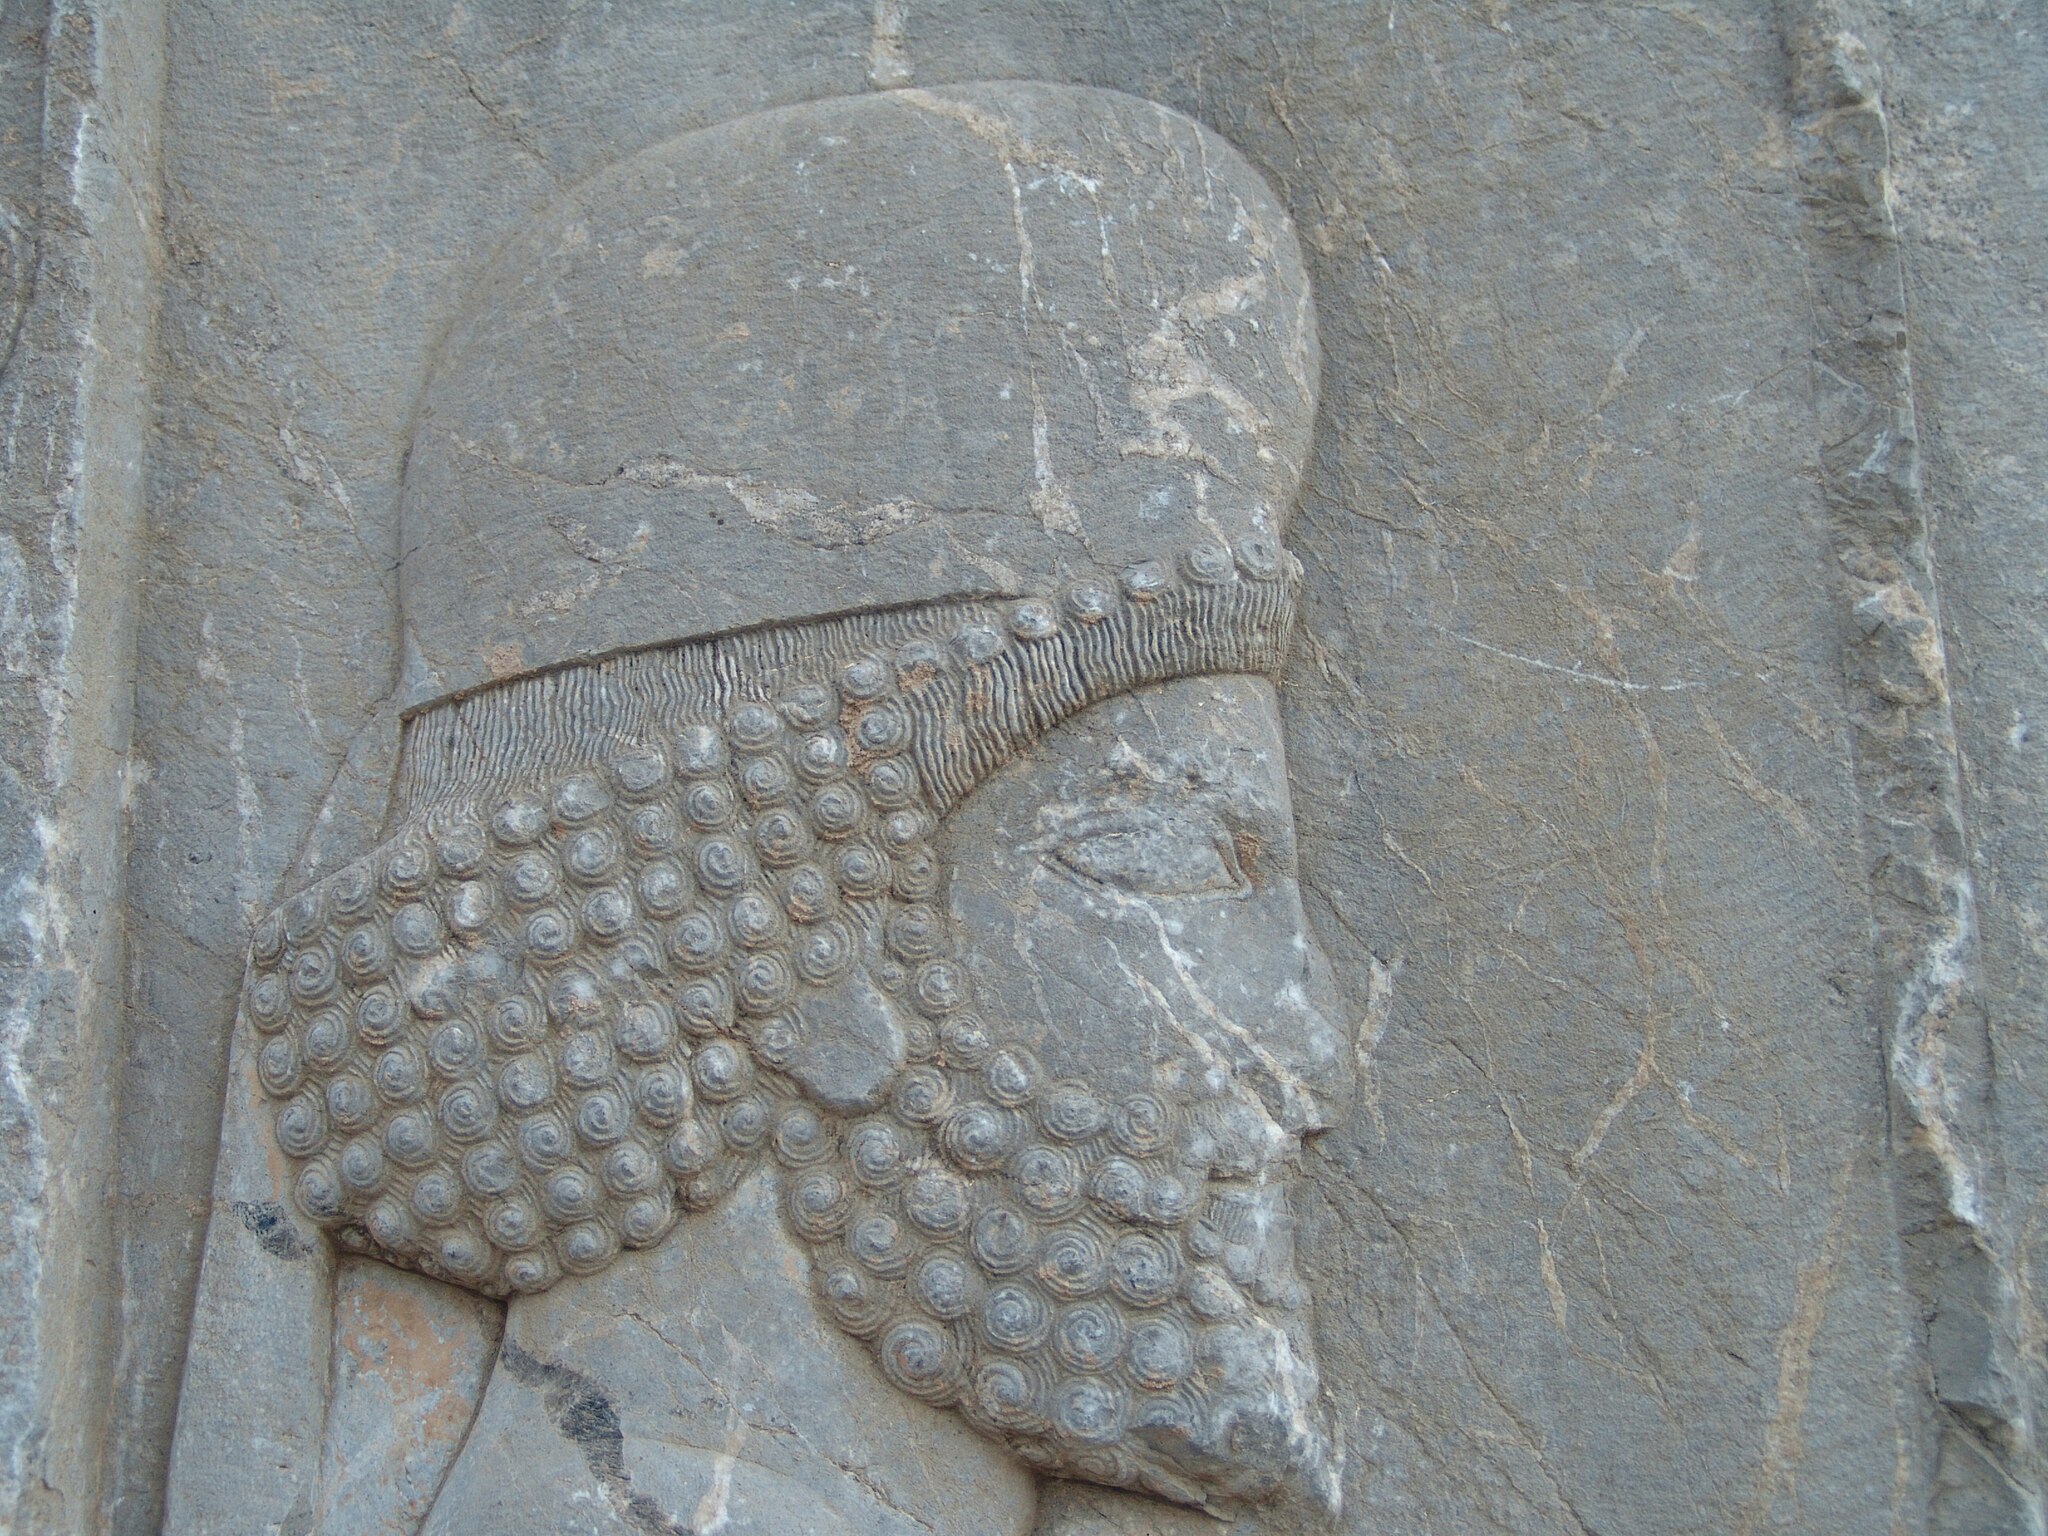
Title: Persepolis Darafsh 2 (10)
Description: Persepolis
Date: 2010-03-21 17:22:24
Categories: GFDL, Taken with Sony DSC-F828, License migration redundant, Self-published work, Files with coordinates missing SDC location of creation, Apadana stairs of Persepolis, Reliefs of Achaemenid warriors in Persepolis, 2010 in Persepolis, Photos by Darafsh Kaviyani